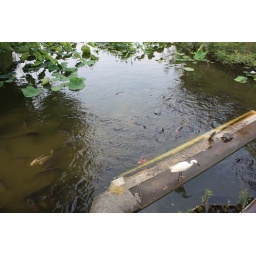
Funny bird and turtle in the Shinobazu no-ike